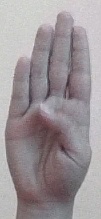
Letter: kaaf